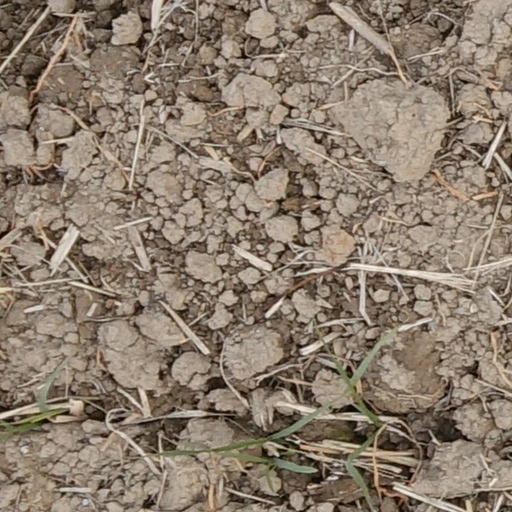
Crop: wheat